Junius Wallace Jones

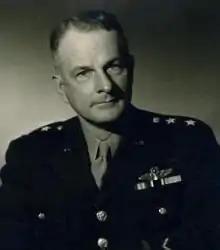

Junius Wallace Jones, B. S., (April 3, 1890 – February 14, 1977) was a major general in the United States Air Force. He was the Air Inspector (a precursor to Inspector General) for the Air Force when it was formed in 1947.